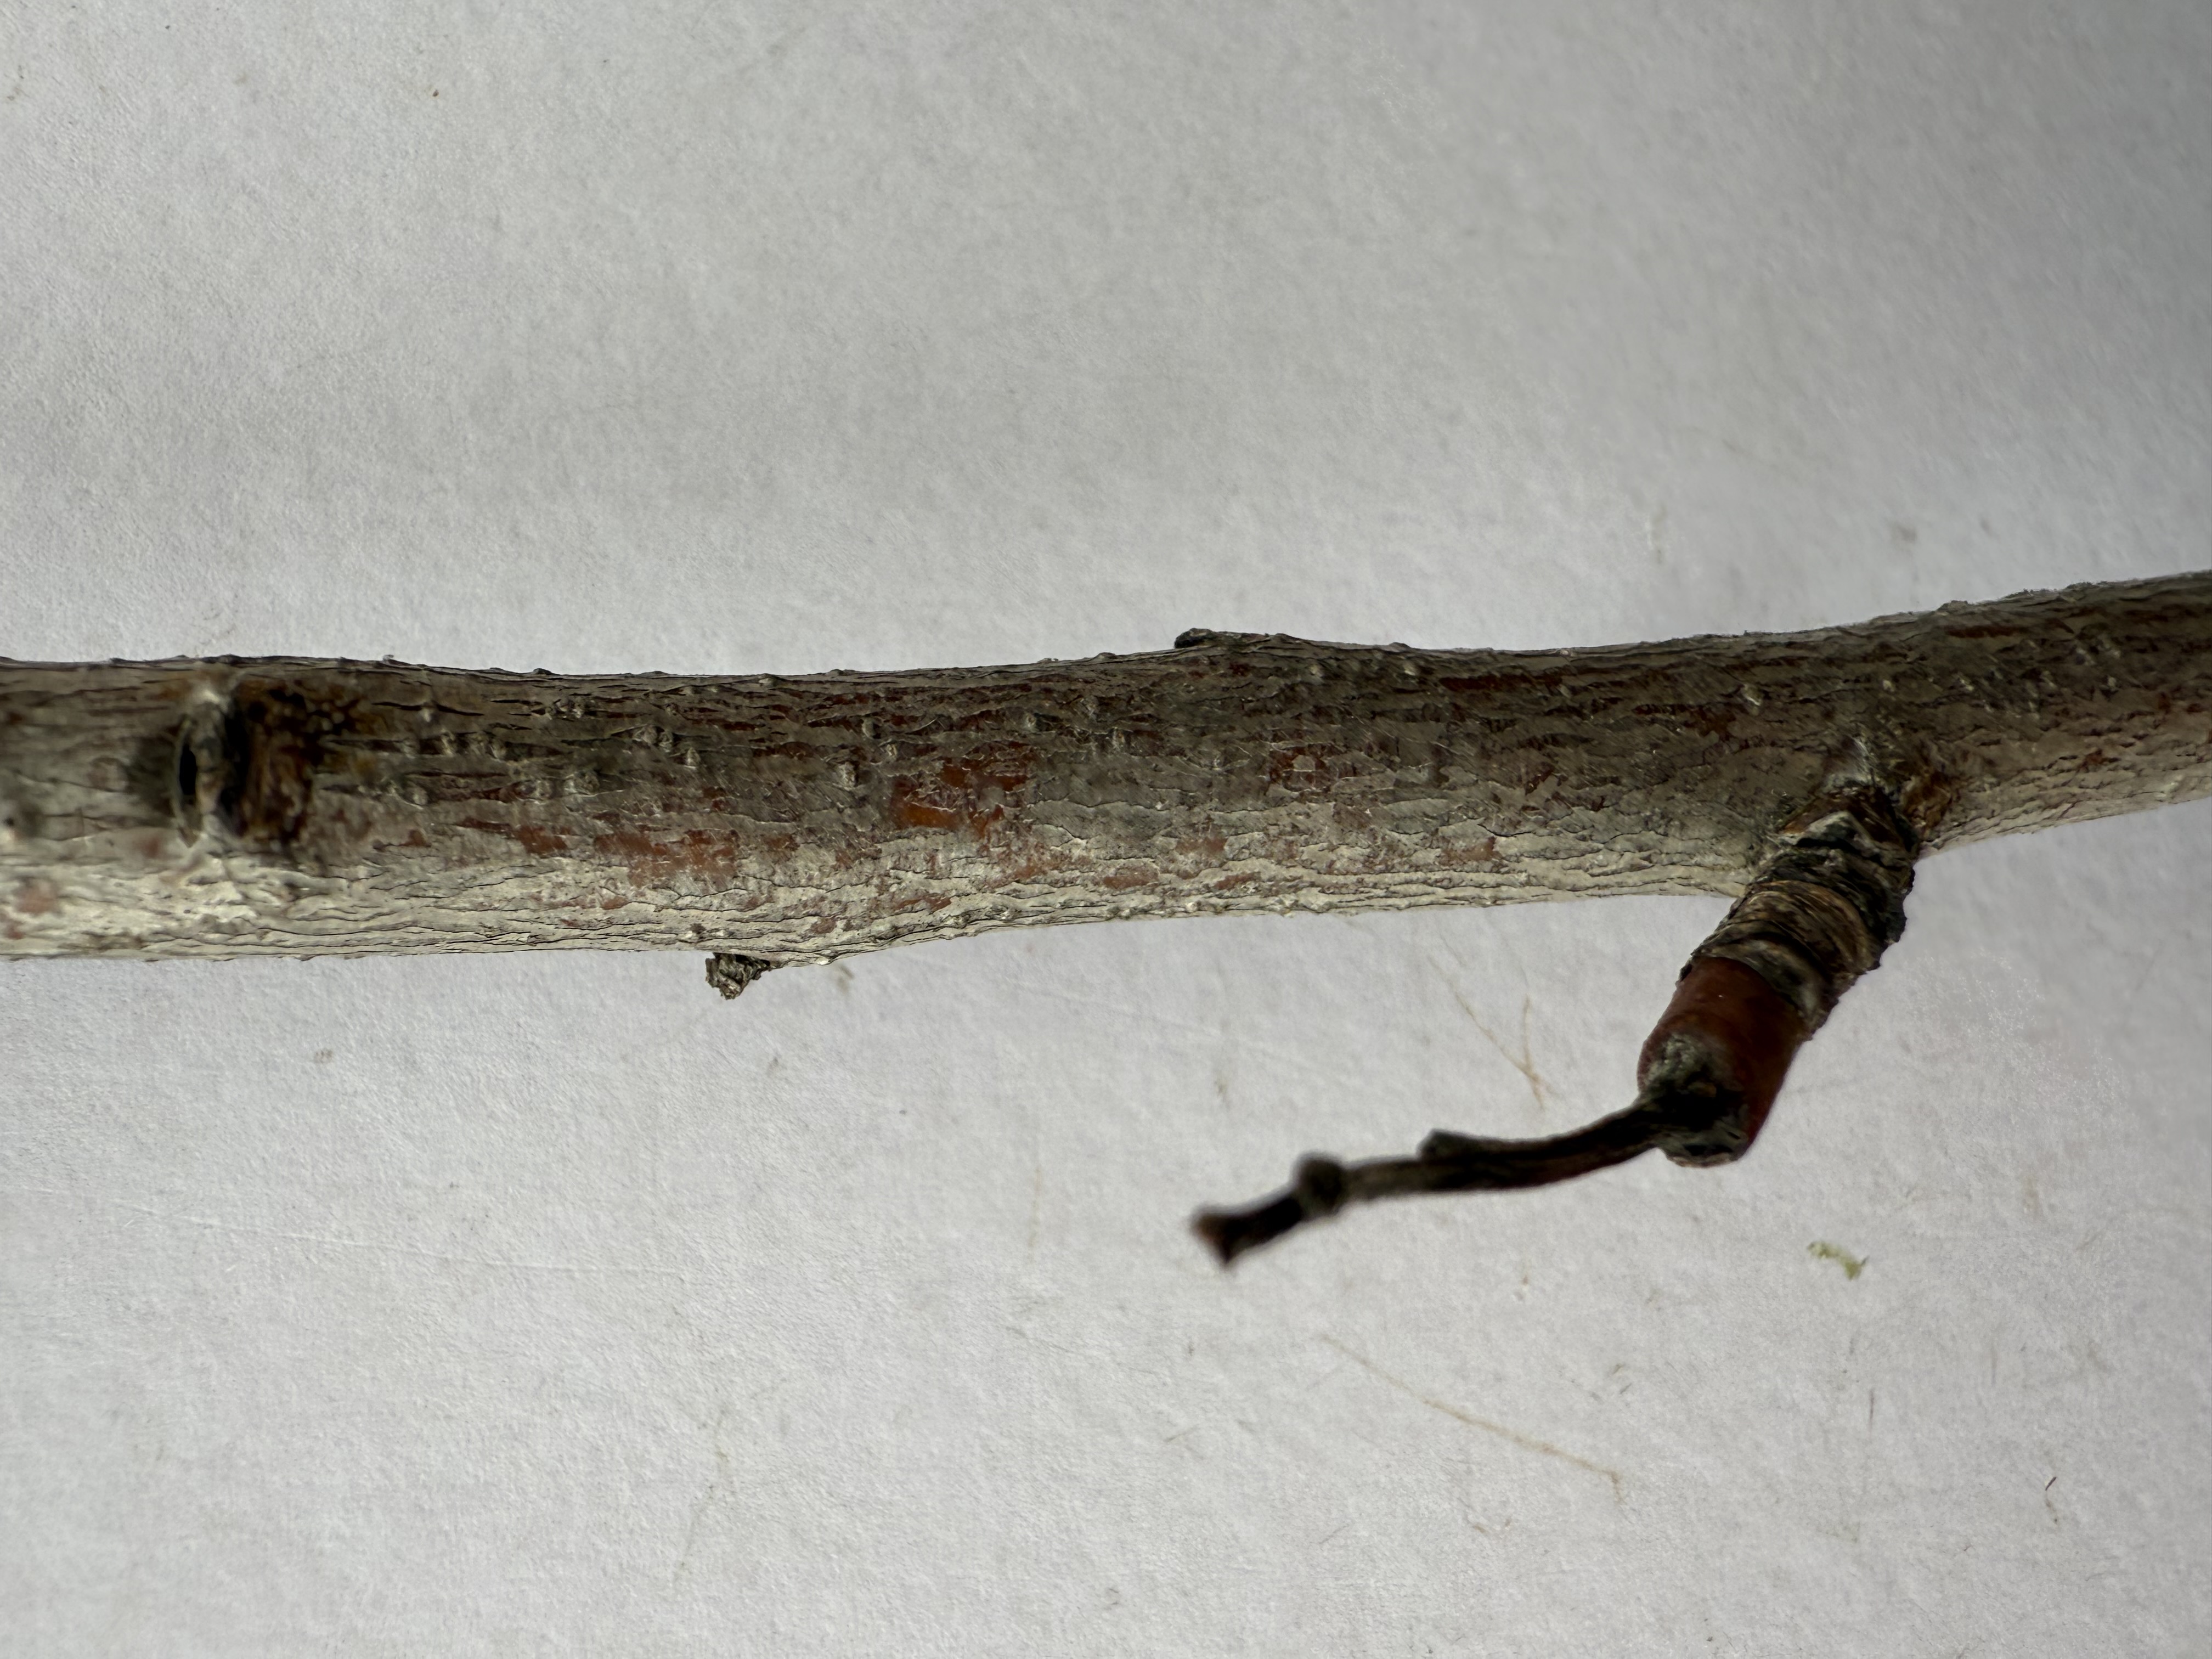
Variety: White Nectarine